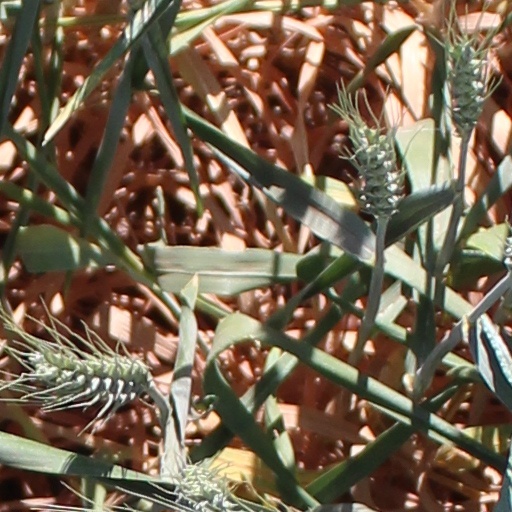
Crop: wheat